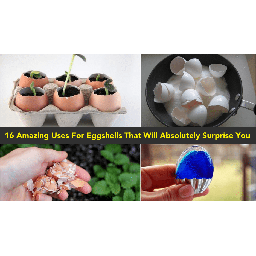
Label: trash